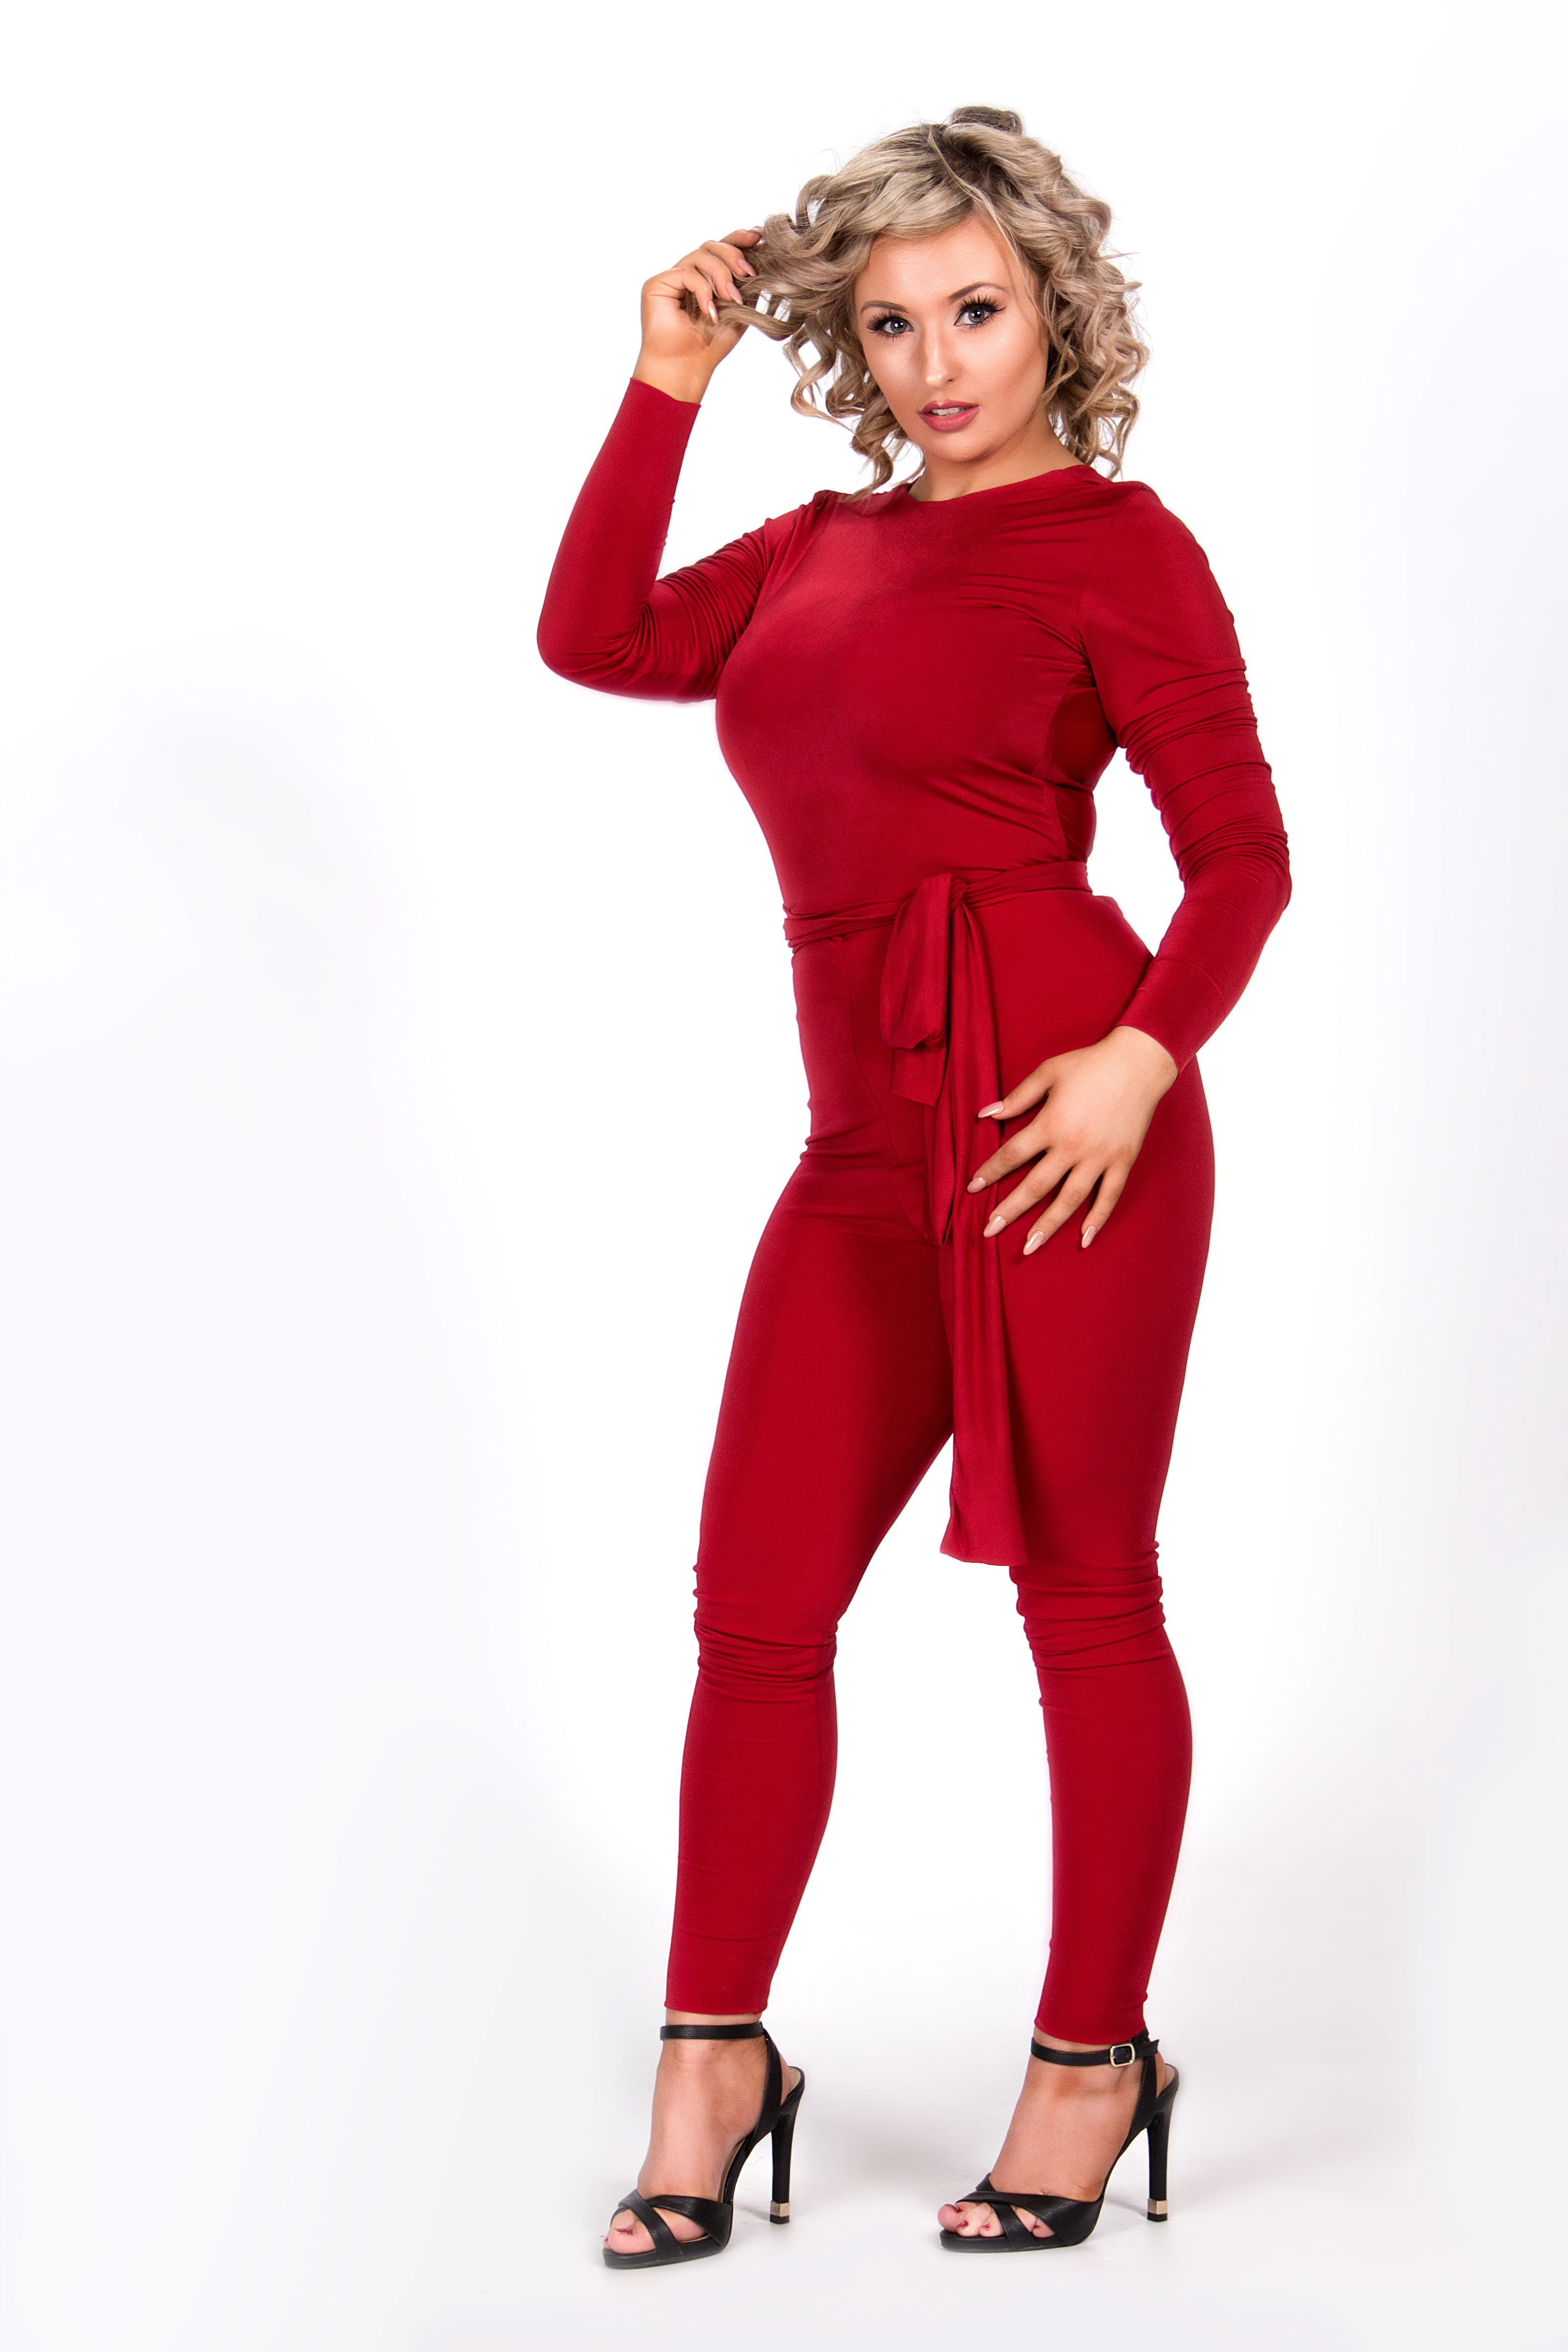
woman, female, model, studio, fashion, clothing, outerwear, textile, neck, beauty, beautiful, magenta, costume, maroon, freeimage, modelling, sleeve, photo shoot, formal wear, latex clothing